George Lewis Gillespie Jr.

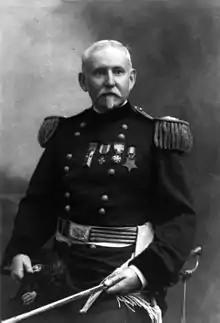
Gillespie in 1898

George Lewis Gillespie Jr. (October 7, 1841 – September 27, 1913) was an American soldier who received the highest military decoration that the United States bestows to members of the military, the Medal of Honor, for his actions during the American Civil War.